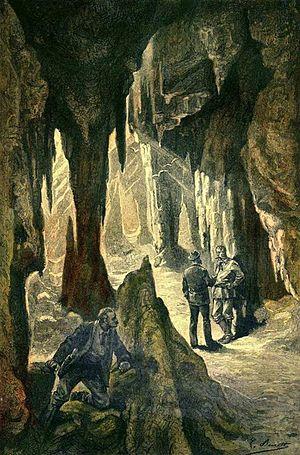
Jules Verne ""Face au drapeau"". Orginal description: Français